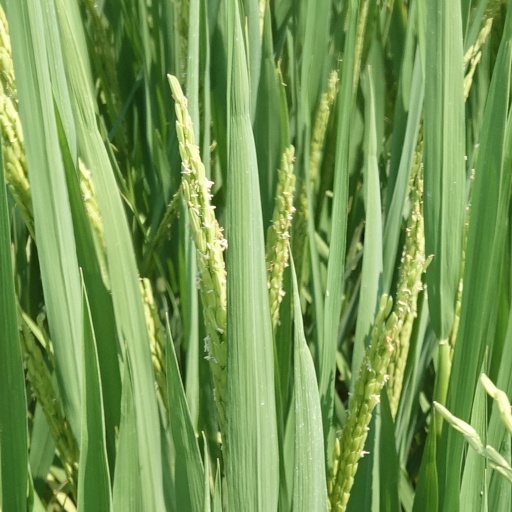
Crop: rice